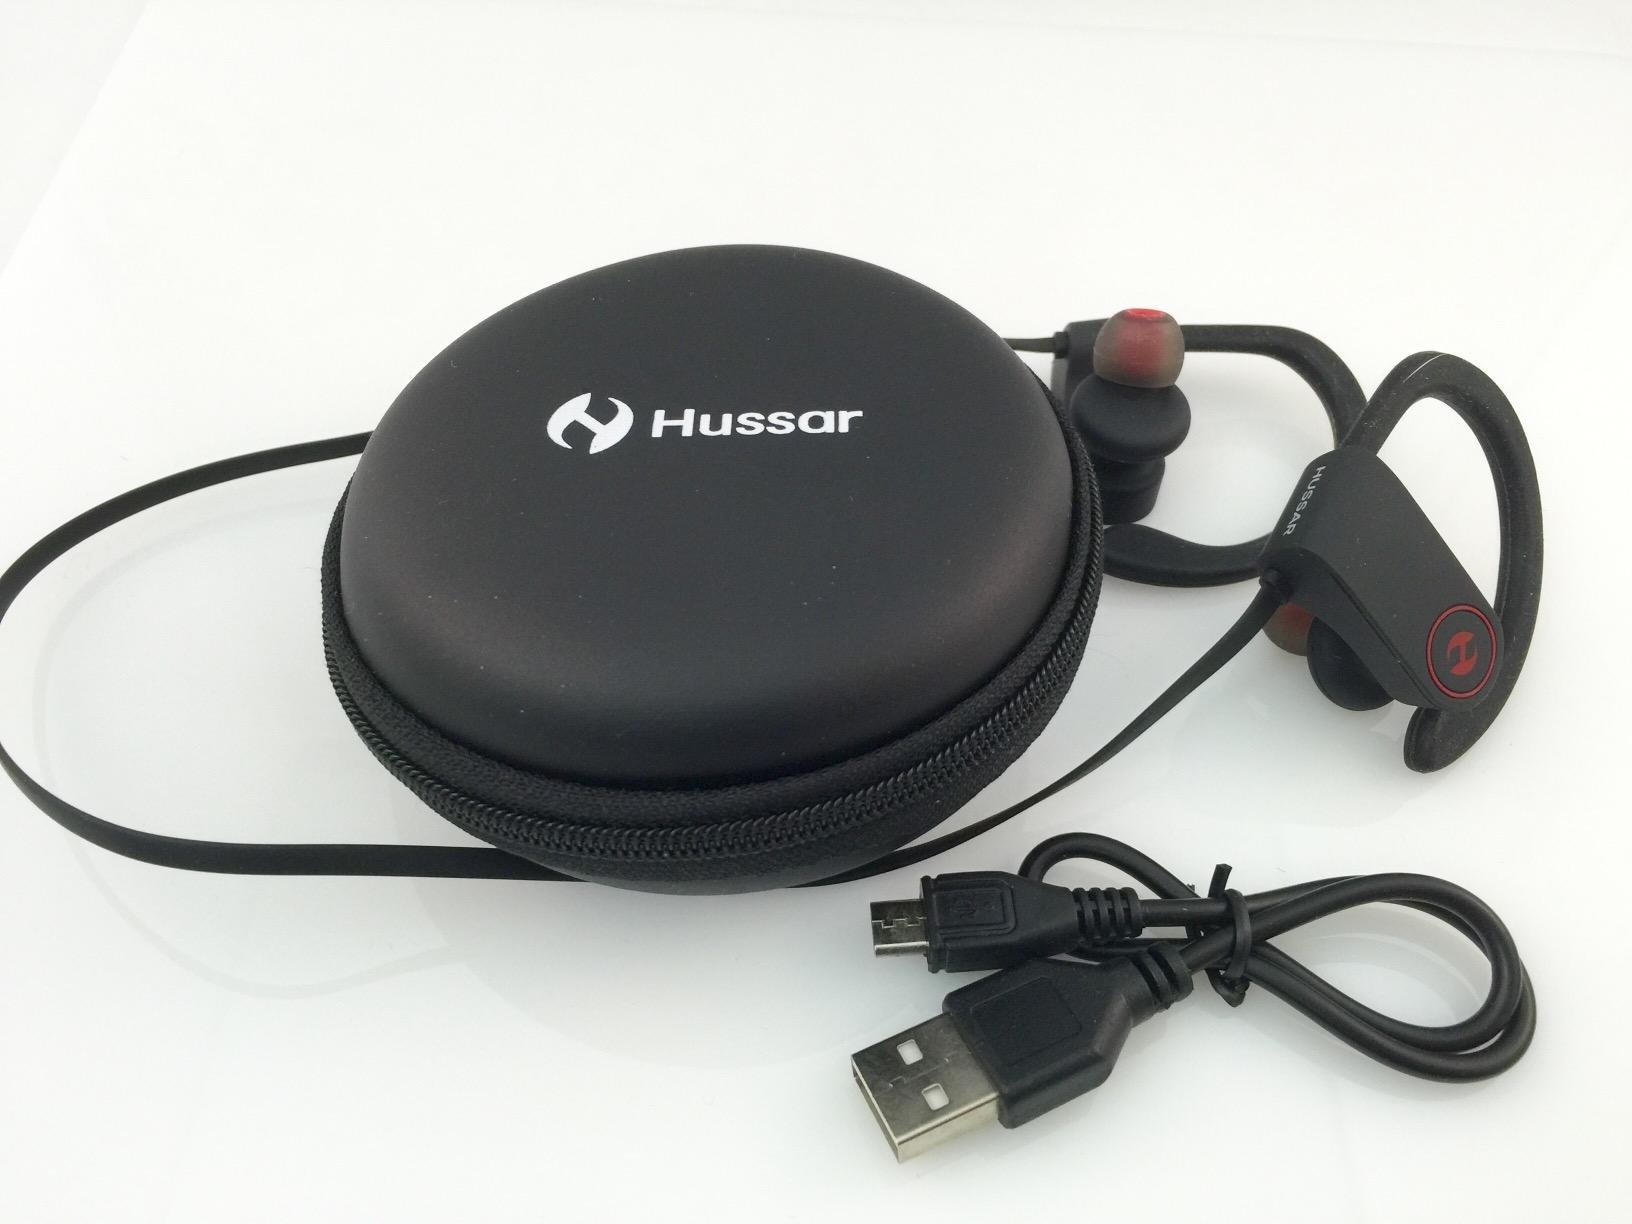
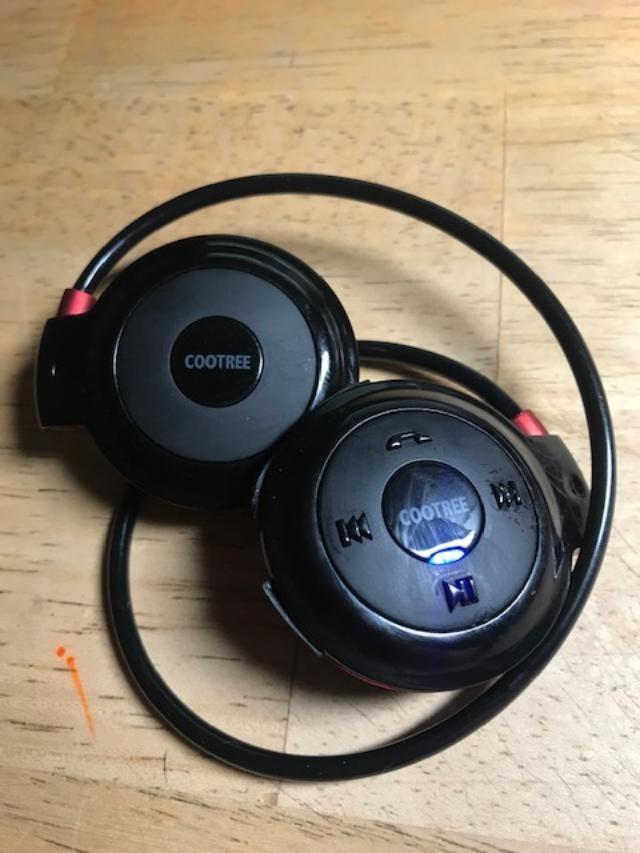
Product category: headphones
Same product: no